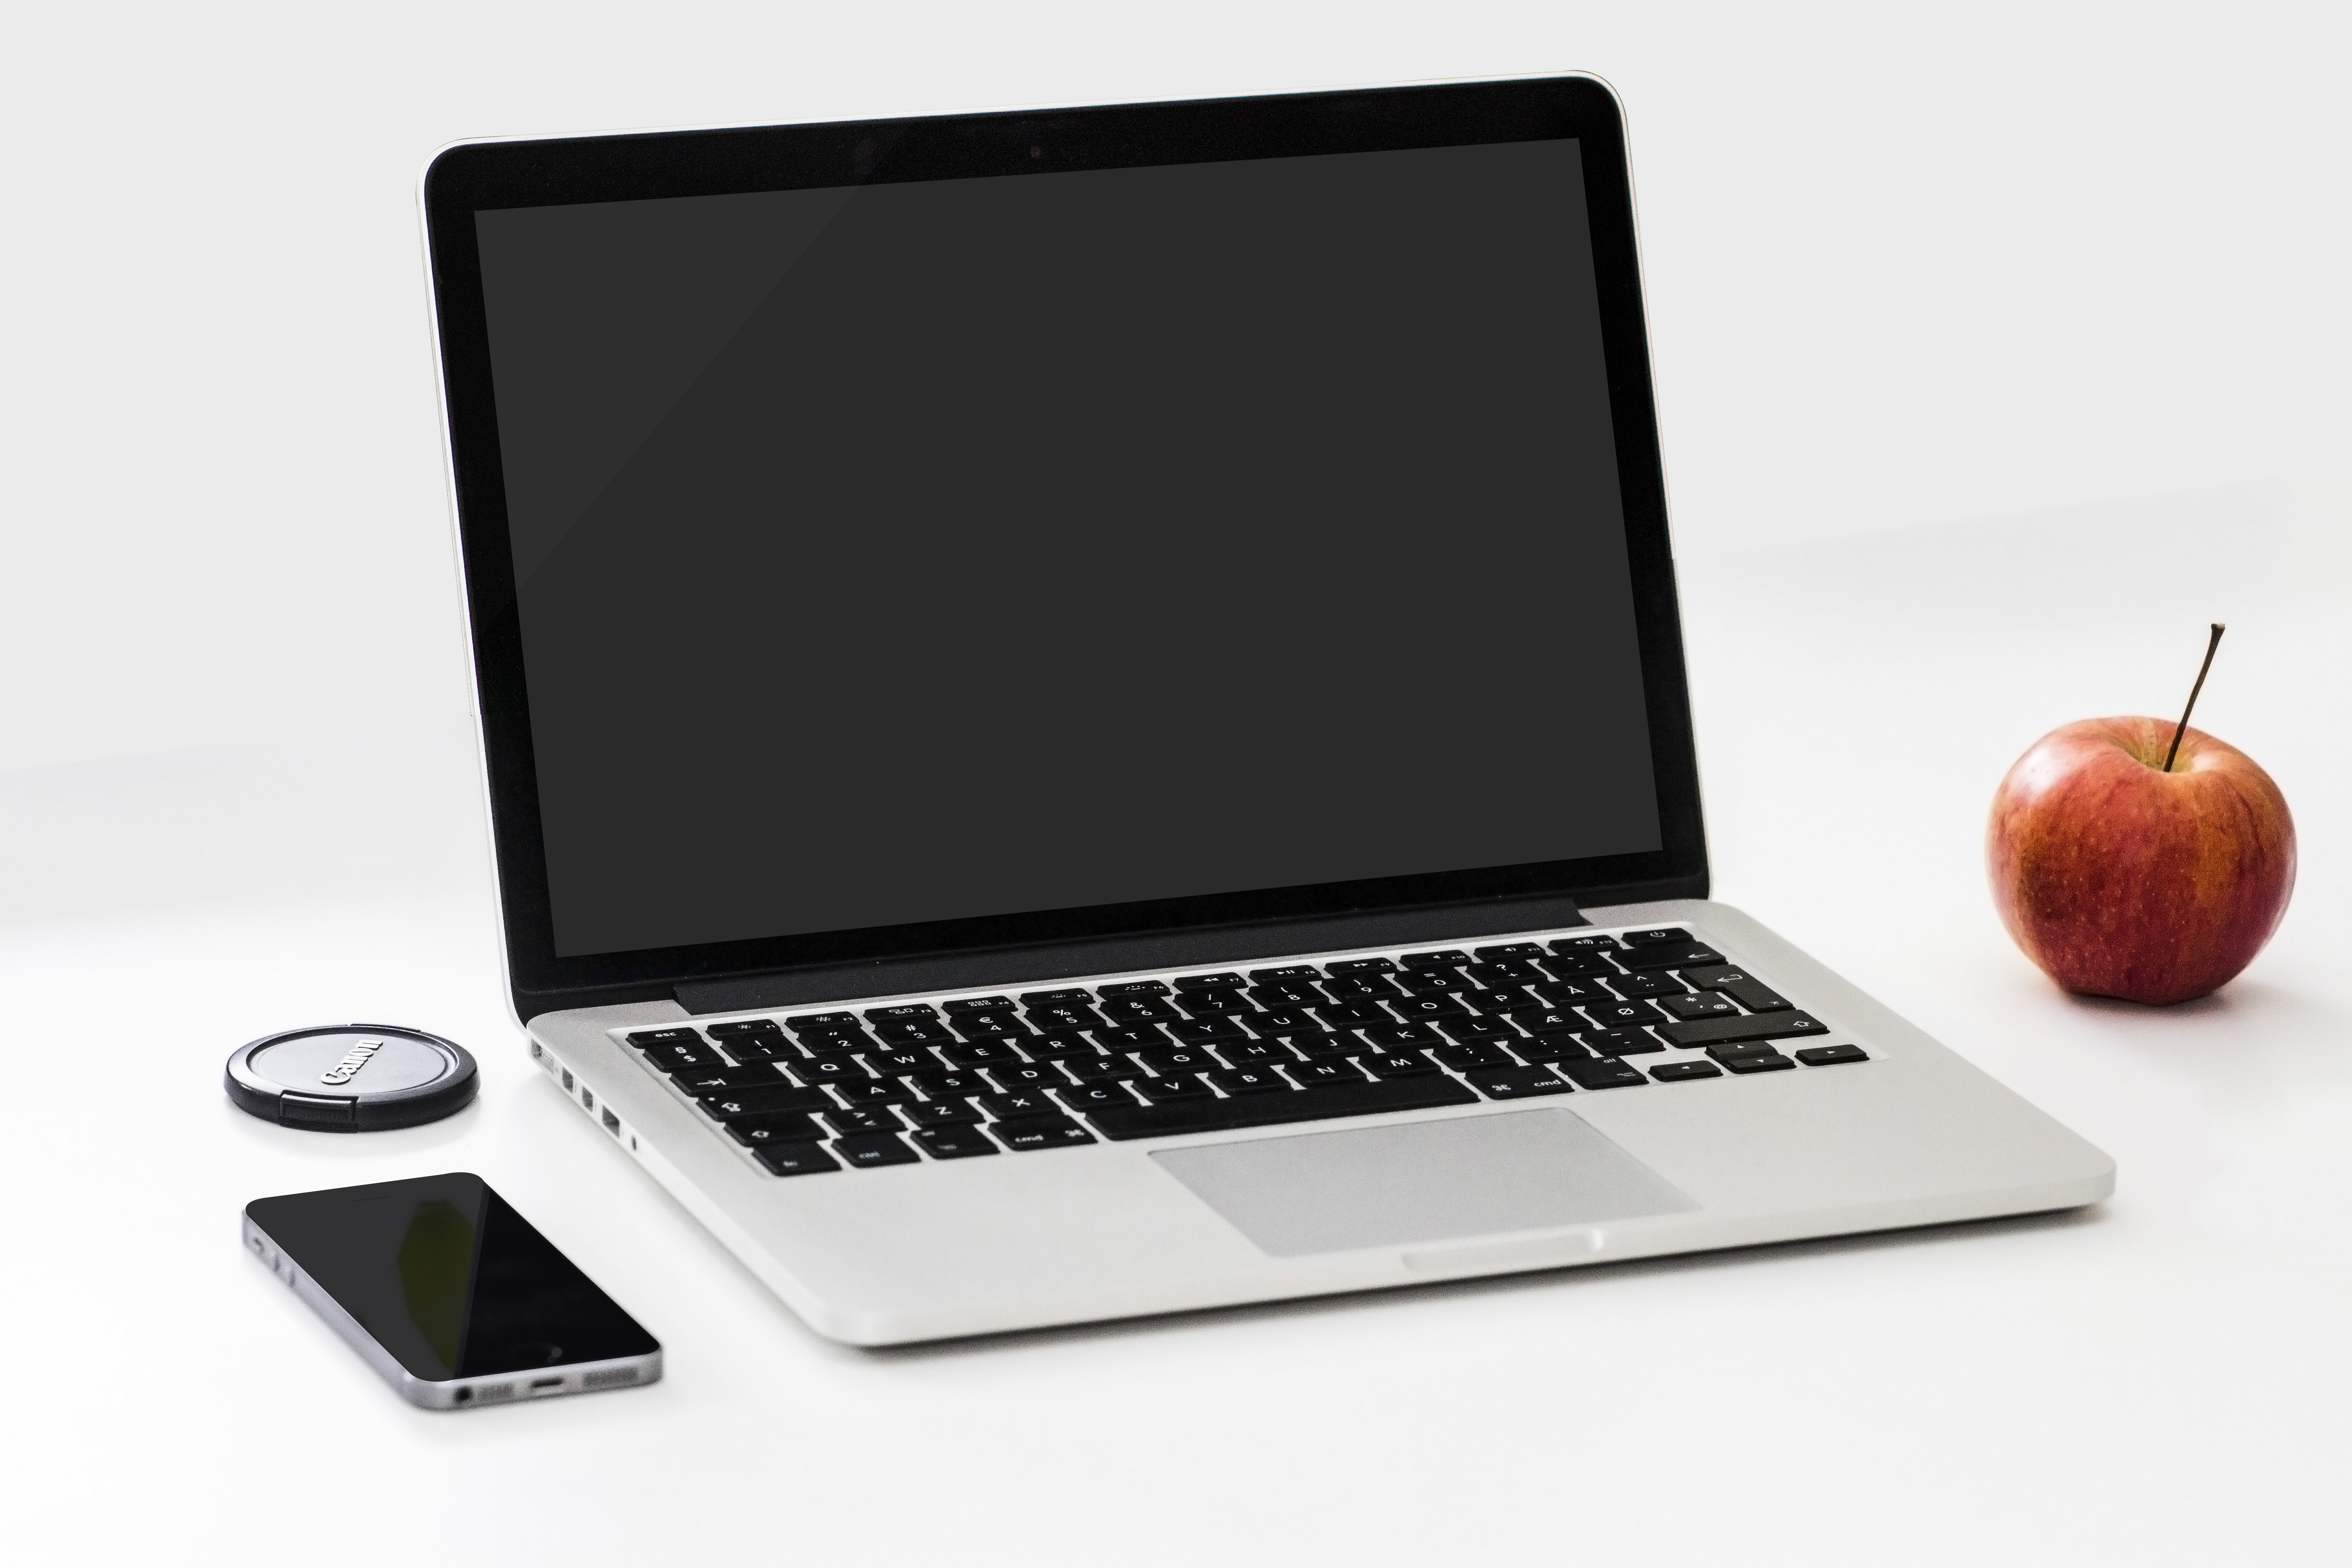
laptop, desk, computer, smartphone, screen, apple, technology, workspace, office, mobile phone, brand, macbook pro, multimedia, mockup, desktop computer, personal computer, computer monitor, electronic device, computer hardware, display device